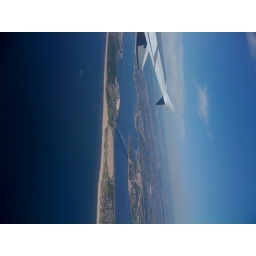
Jet Blue plane over New York City window view